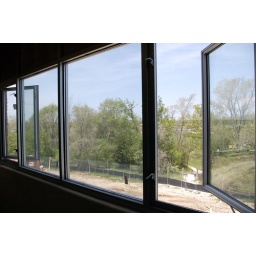
Looking north towards RLHS from this upper floor window in the 1959 wing.